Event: Ecuador Earthquake
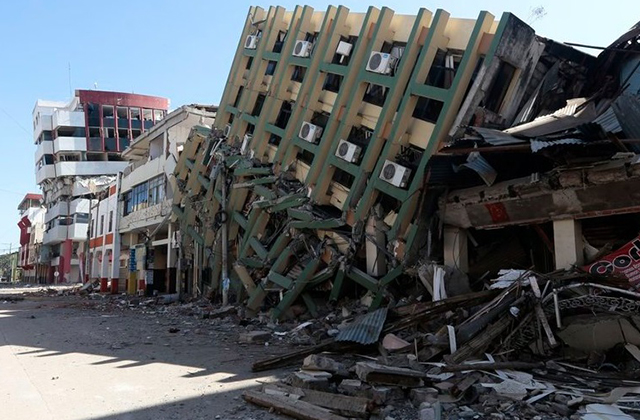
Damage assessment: damage